Scripps College

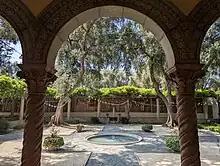
The Margaret Fowler Garden

Originally designed as a European medieval-style cloister garden east of a proposed (but never built) chapel, the Margaret Fowler Garden is a walled garden on the Scripps College campus. It is laid out in two distinct sections: the western area contains a sculpture by Albert Stewart, "Eternal Primitive", a central pool, and four walkways extending in the cardinal directions. The eastern end has a Mediterranean-style tiled wall fountain and open flagstone area. Arcades run along the north and south sides of the garden.